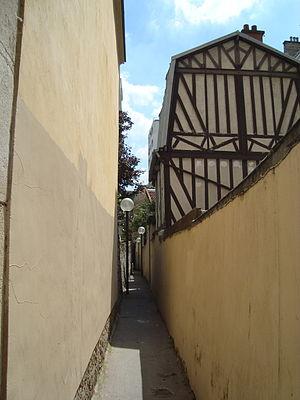
Le sentier des Merisiers est une voie du 12ᵉ arrondissement de Paris. Il s’agit de l’une des voies les plus étroites de la ville, avec une largeur moyenne d'environ 1 mètre.